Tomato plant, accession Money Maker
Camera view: horizontal (90 deg, fisheye); turntable rotation: 210 degrees
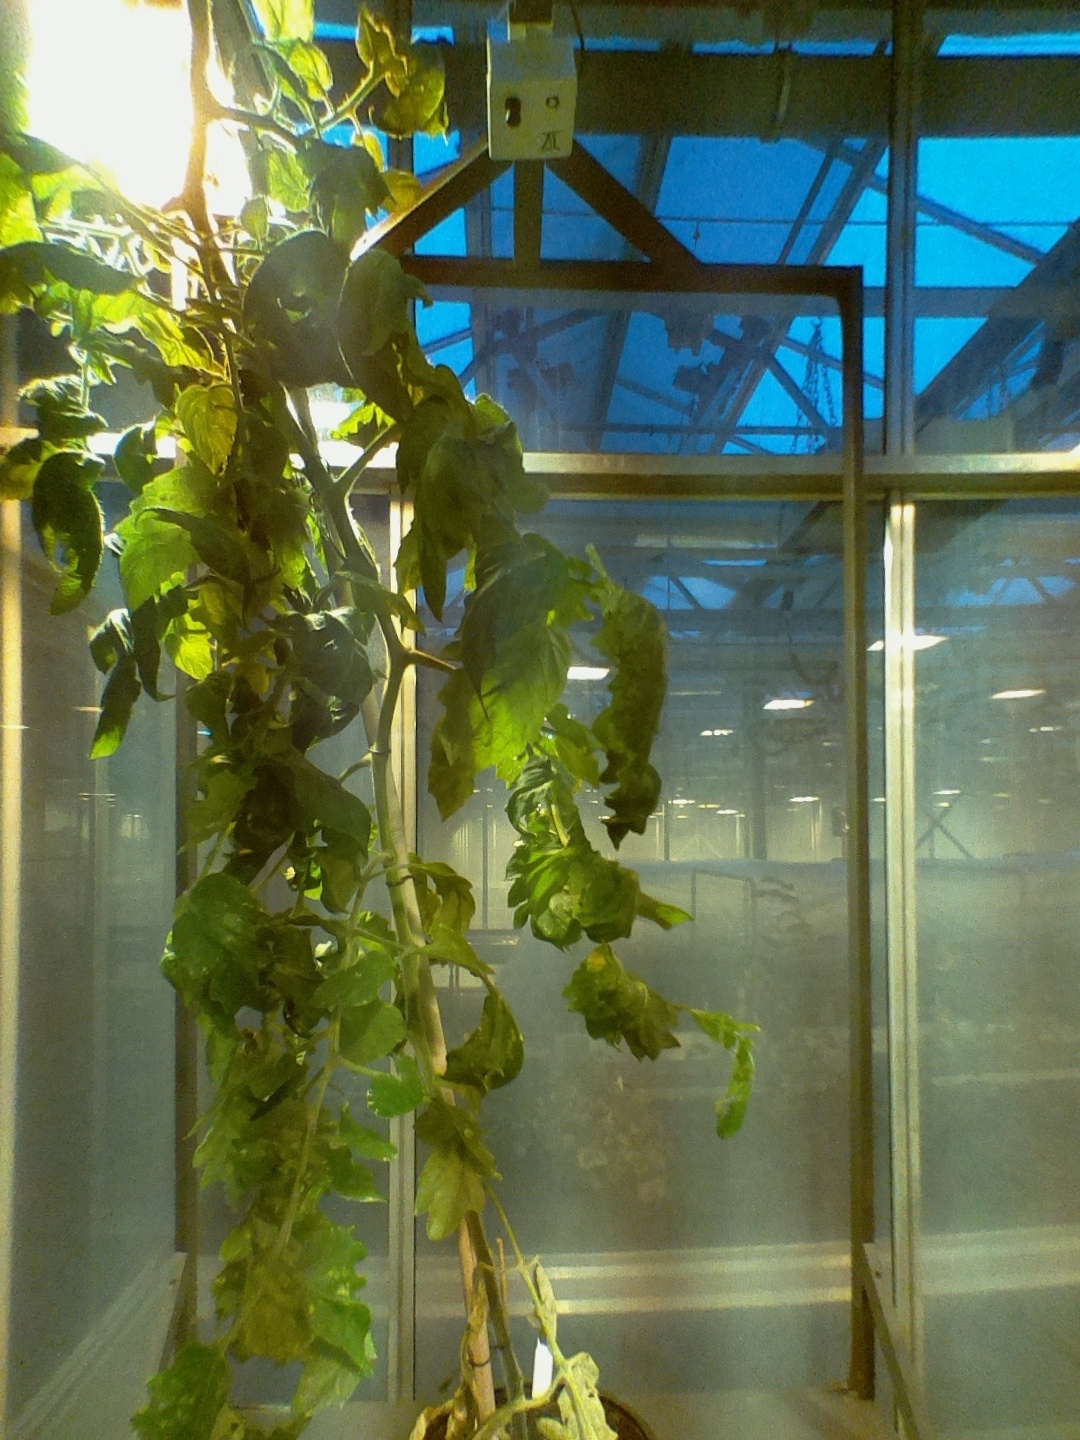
BBCH growth stage 72: 20%-30% of final fruit size